Willem Frederiksz van Royen

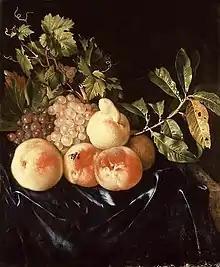
Still-life of peaches and grapes

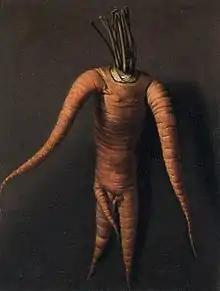
Willem van Royen – The Carrot

Willem Frederiksz van Royen (c.1645 – 1723) was a Dutch Golden Age painter.